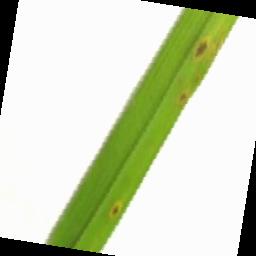
Label: Rice___Brown_Spot